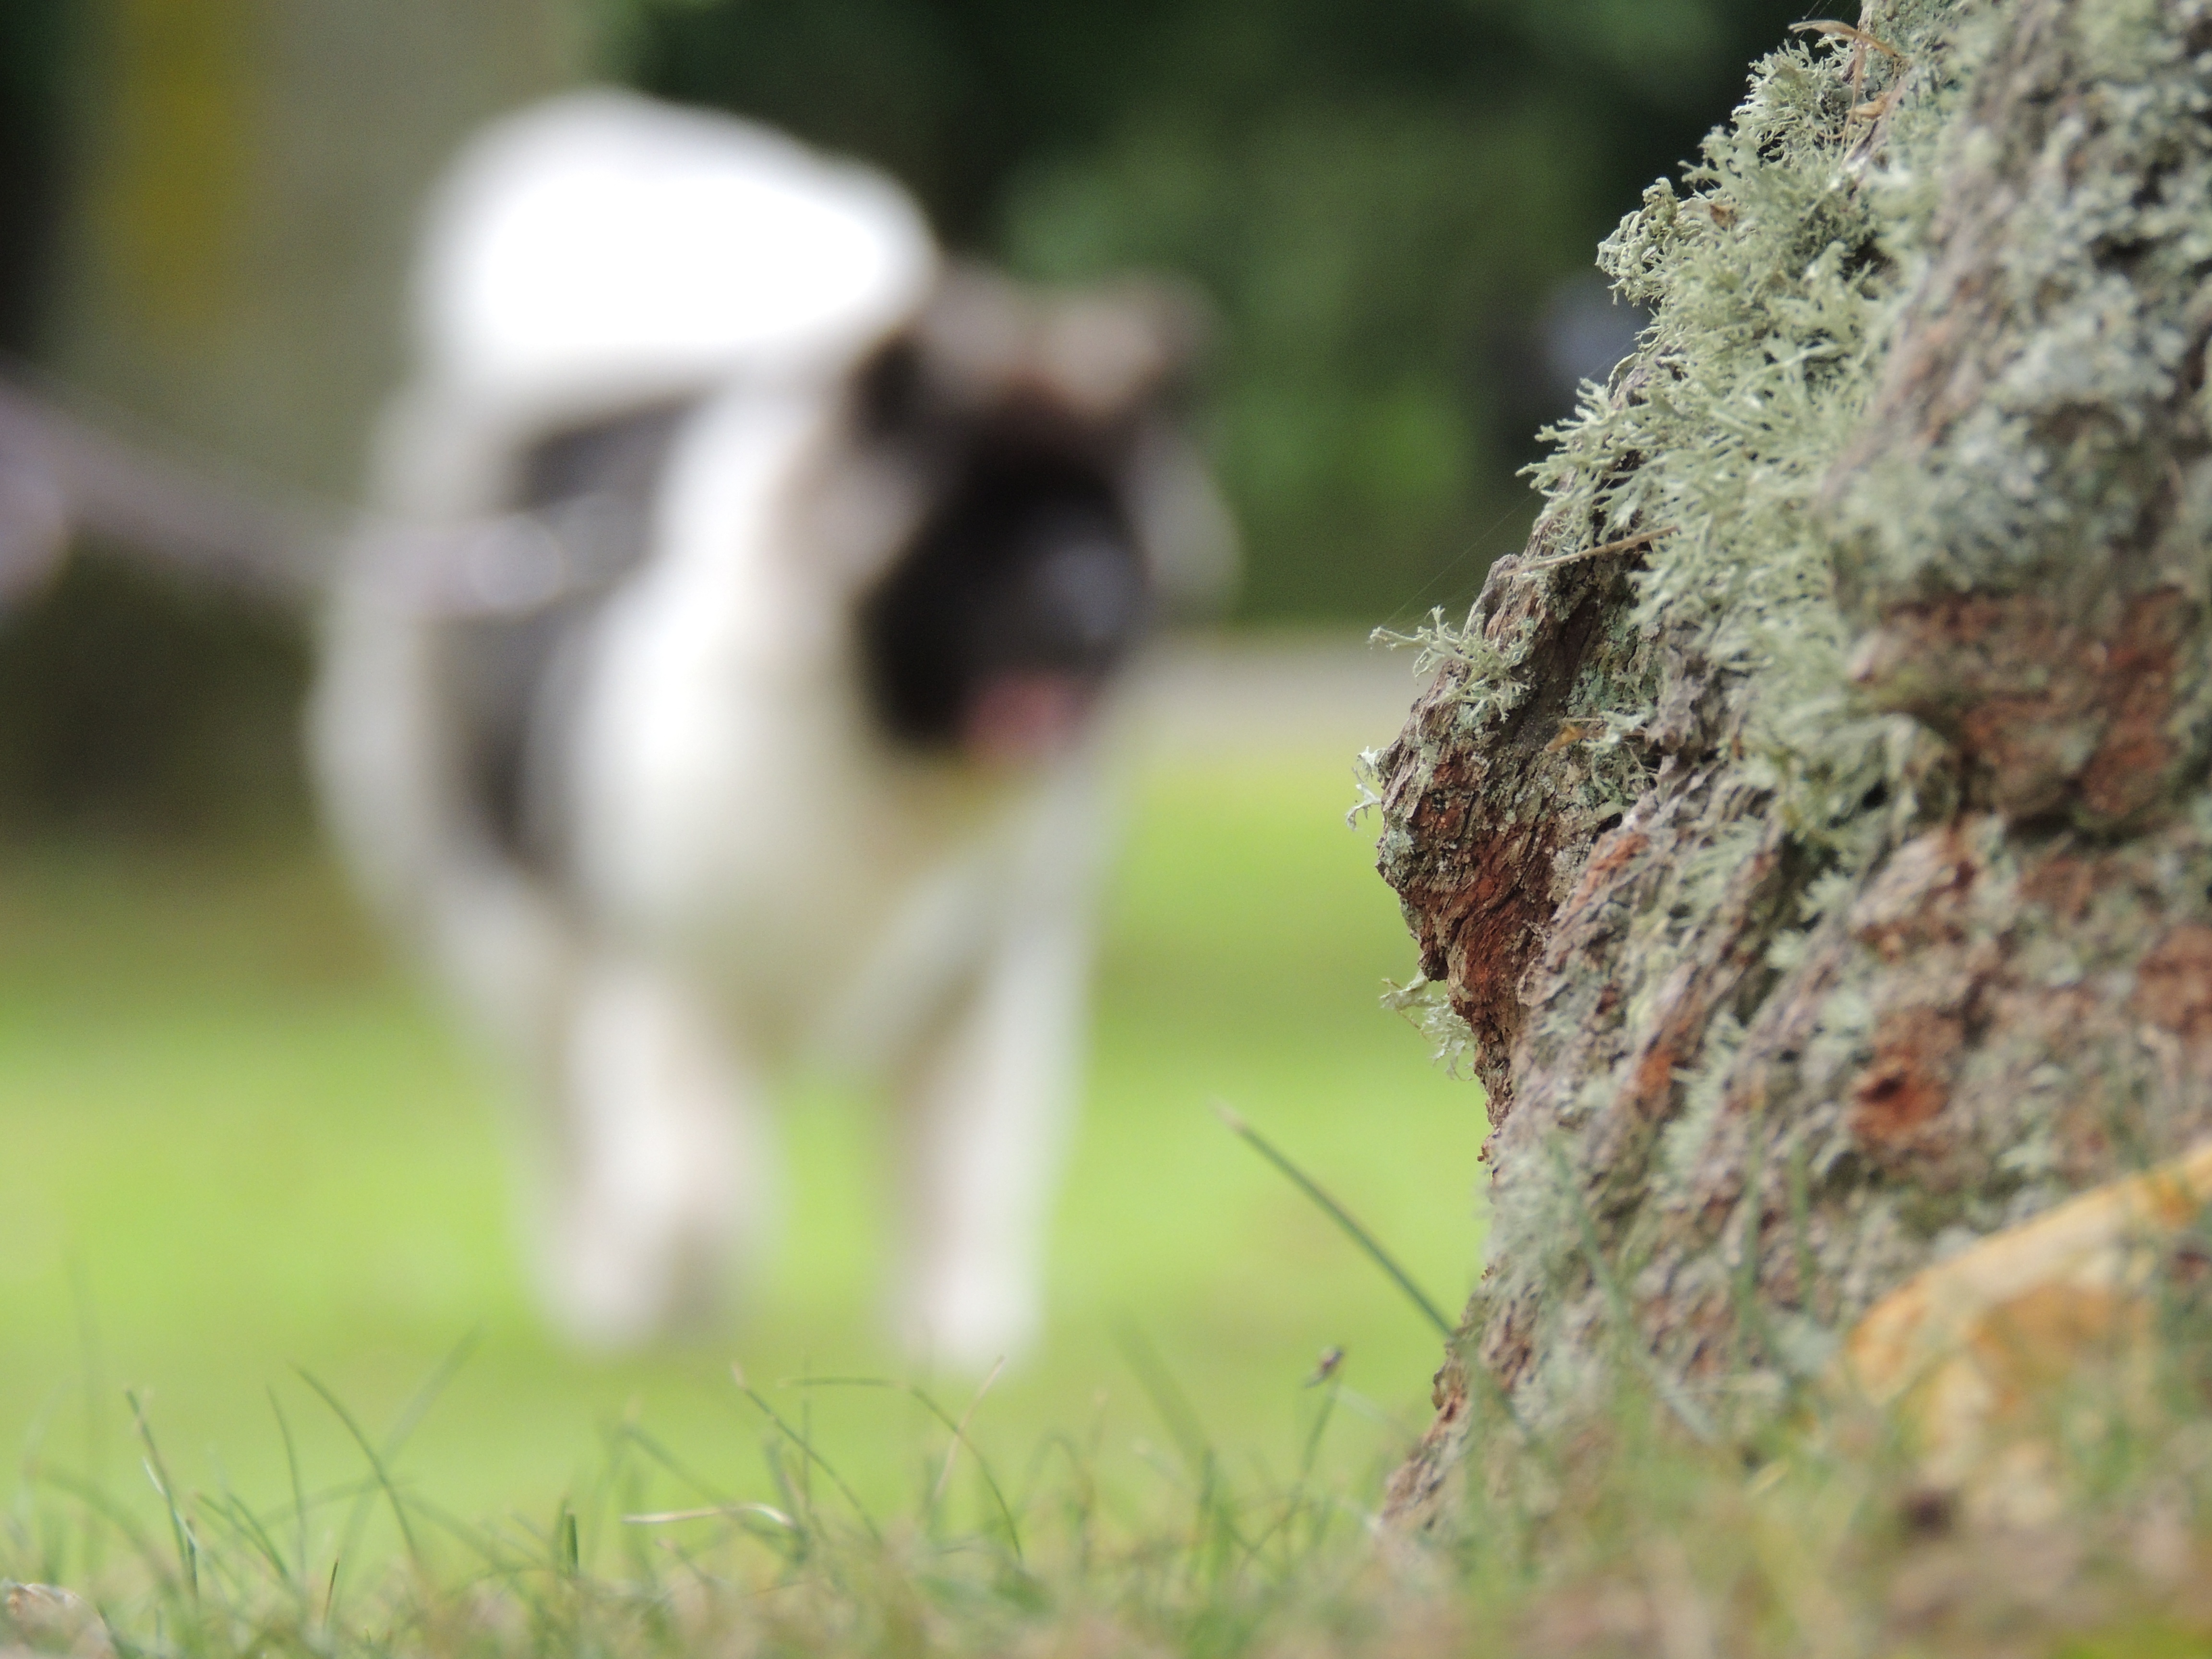
grass, branch, flower, wildlife, mammal, fauna, perching bird